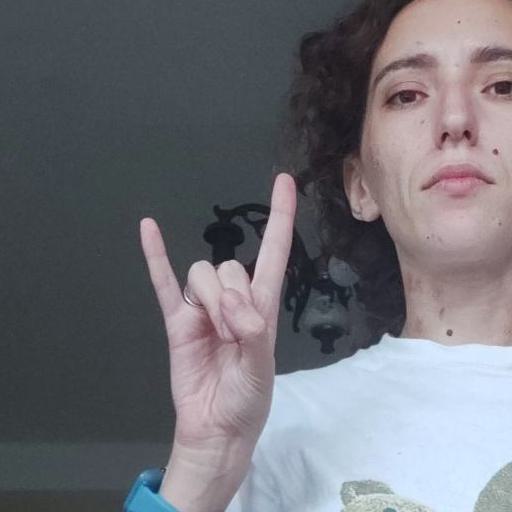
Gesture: rock